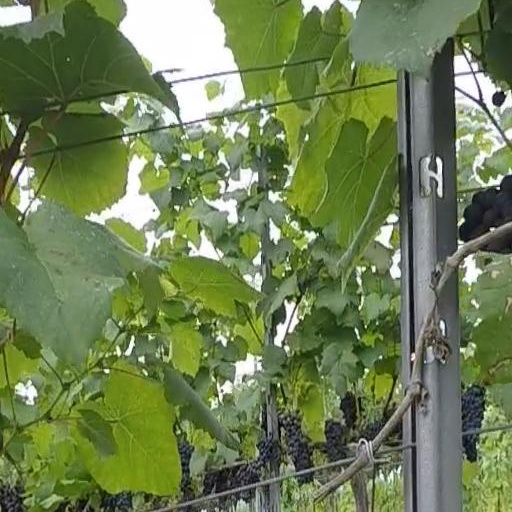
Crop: grape